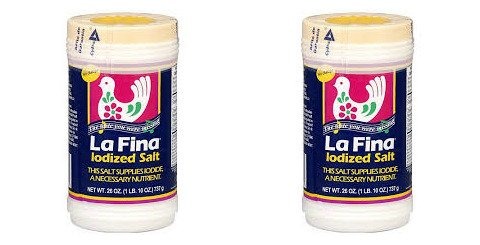
Item Name: La Fina Iodized Salt 26 oz (Pack of 2)
Value: 26.0
Unit: Ounce

Price: 2.83